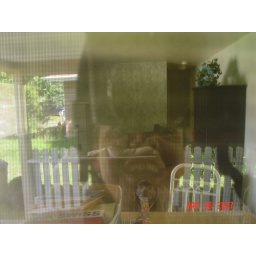
King Kong the dog ... in Jamies house. Thats my reflection in the window .. bizarre looking.